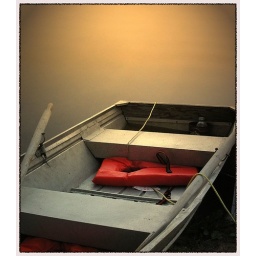
along the lake shore sits a row boat in the morning silence,,,,